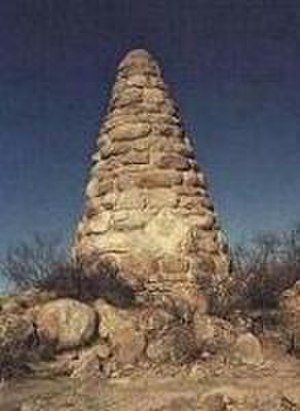
Tombstone
Ed Schieffelin-monumentet
Tombstone – "the Town Too Tough to Die" er en by i Cochise County, Arizona, USA. Byen blev stiftet i 1879 i et område som da blev kaldt Arizona Territory. Ved folketællingen i 2000 havde byen et indbyggertal på 1.504.